Secrets of a Co-Ed

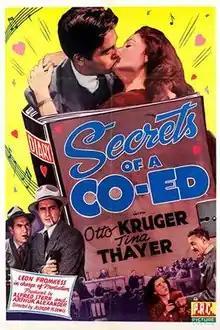
Theatrical release poster

Secrets of a Co-Ed is a 1942 American crime film directed by Joseph H. Lewis and written by George Wallace Sayre. The film stars Otto Kruger, Tina Thayer, Rick Vallin, Russell Hoyt, Marcia Mae Jones and Geraldine Spreckels. The film was released on October 26, 1942, by Producers Releasing Corporation.